Uchenna Iroegbu

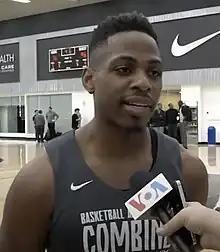
Iroegbu at the BAL Combine in 2020

Uchenna "U.C." Iroegbu (born 20 August 1996) is an American-Nigerian professional basketball player who currently plays for the Nairobi City Thunder of the Kenyan KBF Premier League. He played college basketball for Stony Brook. Standing at , he is a point guard and has represented the Nigeria national basketball team.